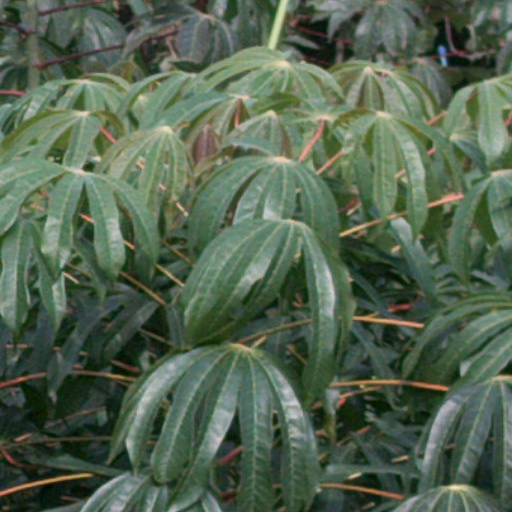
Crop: cassava